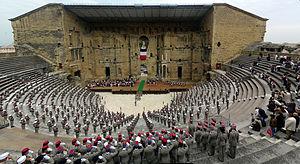
Manifestation commémorative de la bataille de Camerone au théâtre antique.
La bataille de Camerone est un combat qui opposa une compagnie de la Légion étrangère aux troupes mexicaines le 30 avril 1863 lors de l'expédition du Mexique. Soixante-deux soldats de la Légion, assiégés dans un bâtiment d'une hacienda du petit village de Camarón de Tejeda, résistèrent plus d'une journée à l'assaut de 2 000 soldats mexicains. À la fin de la journée, les six légionnaires encore en état de combattre, à court de munitions, chargèrent baïonnette au canon leurs adversaires. Un officier et un soldat y perdirent la vie. Finalement, ils se rendirent à l'ennemi à condition de garder leurs armes et de pouvoir secourir leurs camarades blessés.
L'armée française sous le Second Empire désigne au sens large l'ensemble des forces armées, unités terrestres et unités navales au service du second Empire Français qui prirent part aux conflits et corps expéditionnaires de la France sous le règne de Napoléon III entre 1852 et 1870.